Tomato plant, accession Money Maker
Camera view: tilt-top (135 deg); turntable rotation: 300 degrees
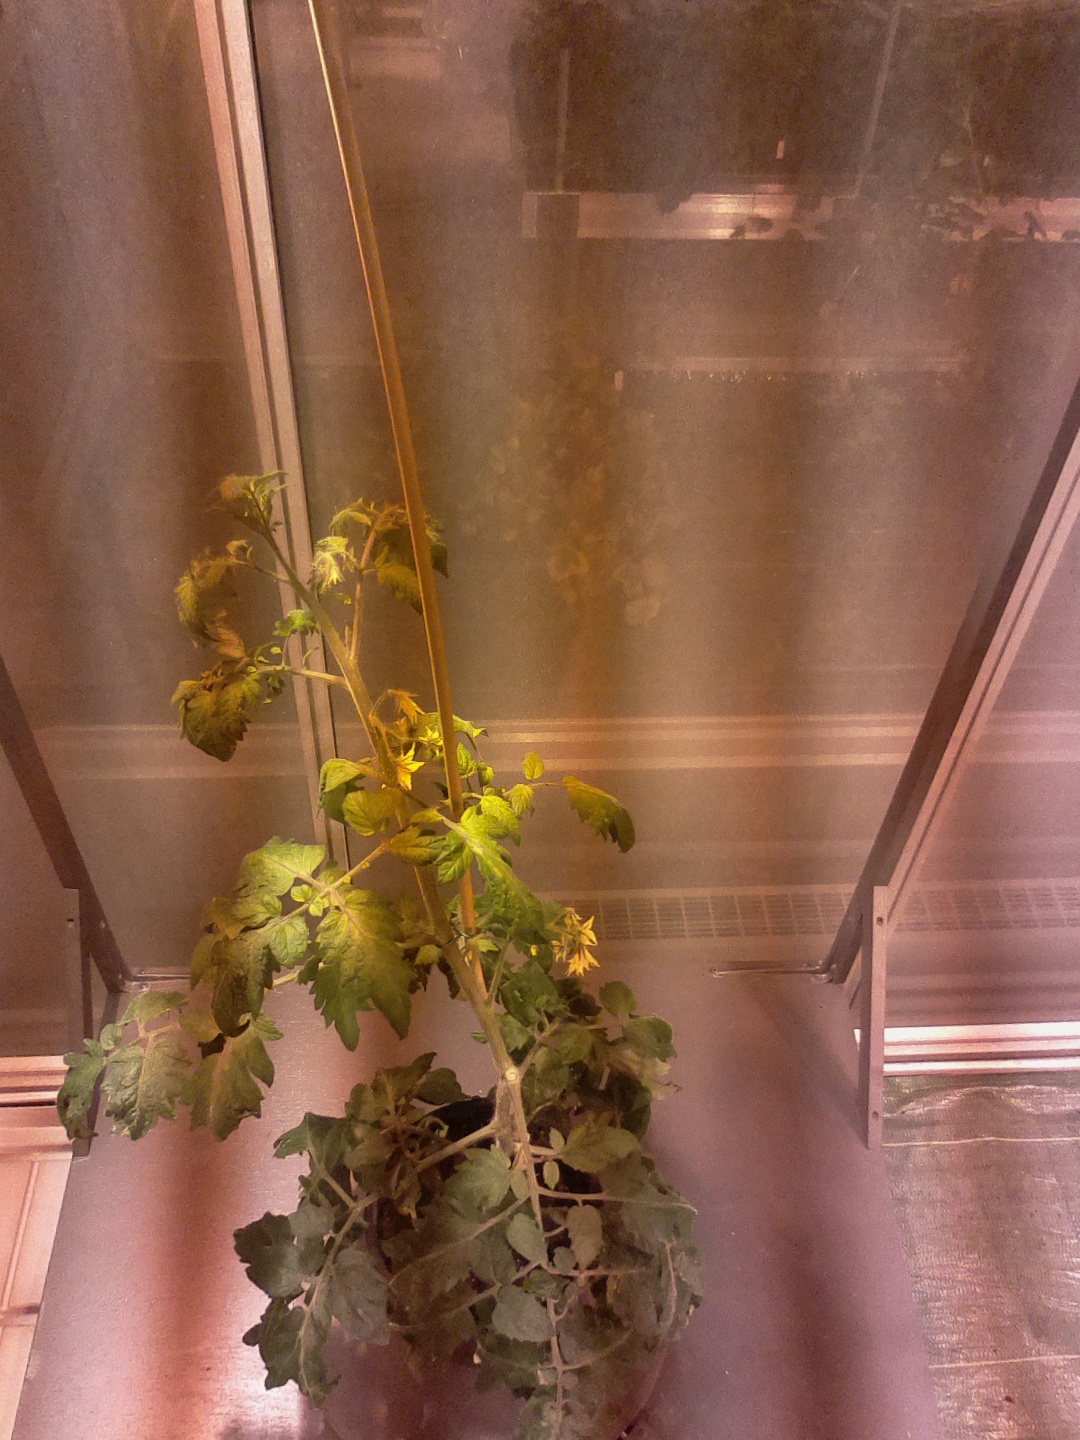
BBCH growth stage 69: End of flowering, 90%-100% of flowers open, more petals falling